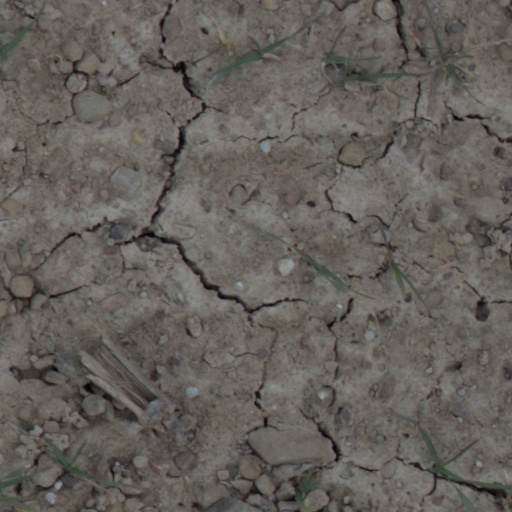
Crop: wheat